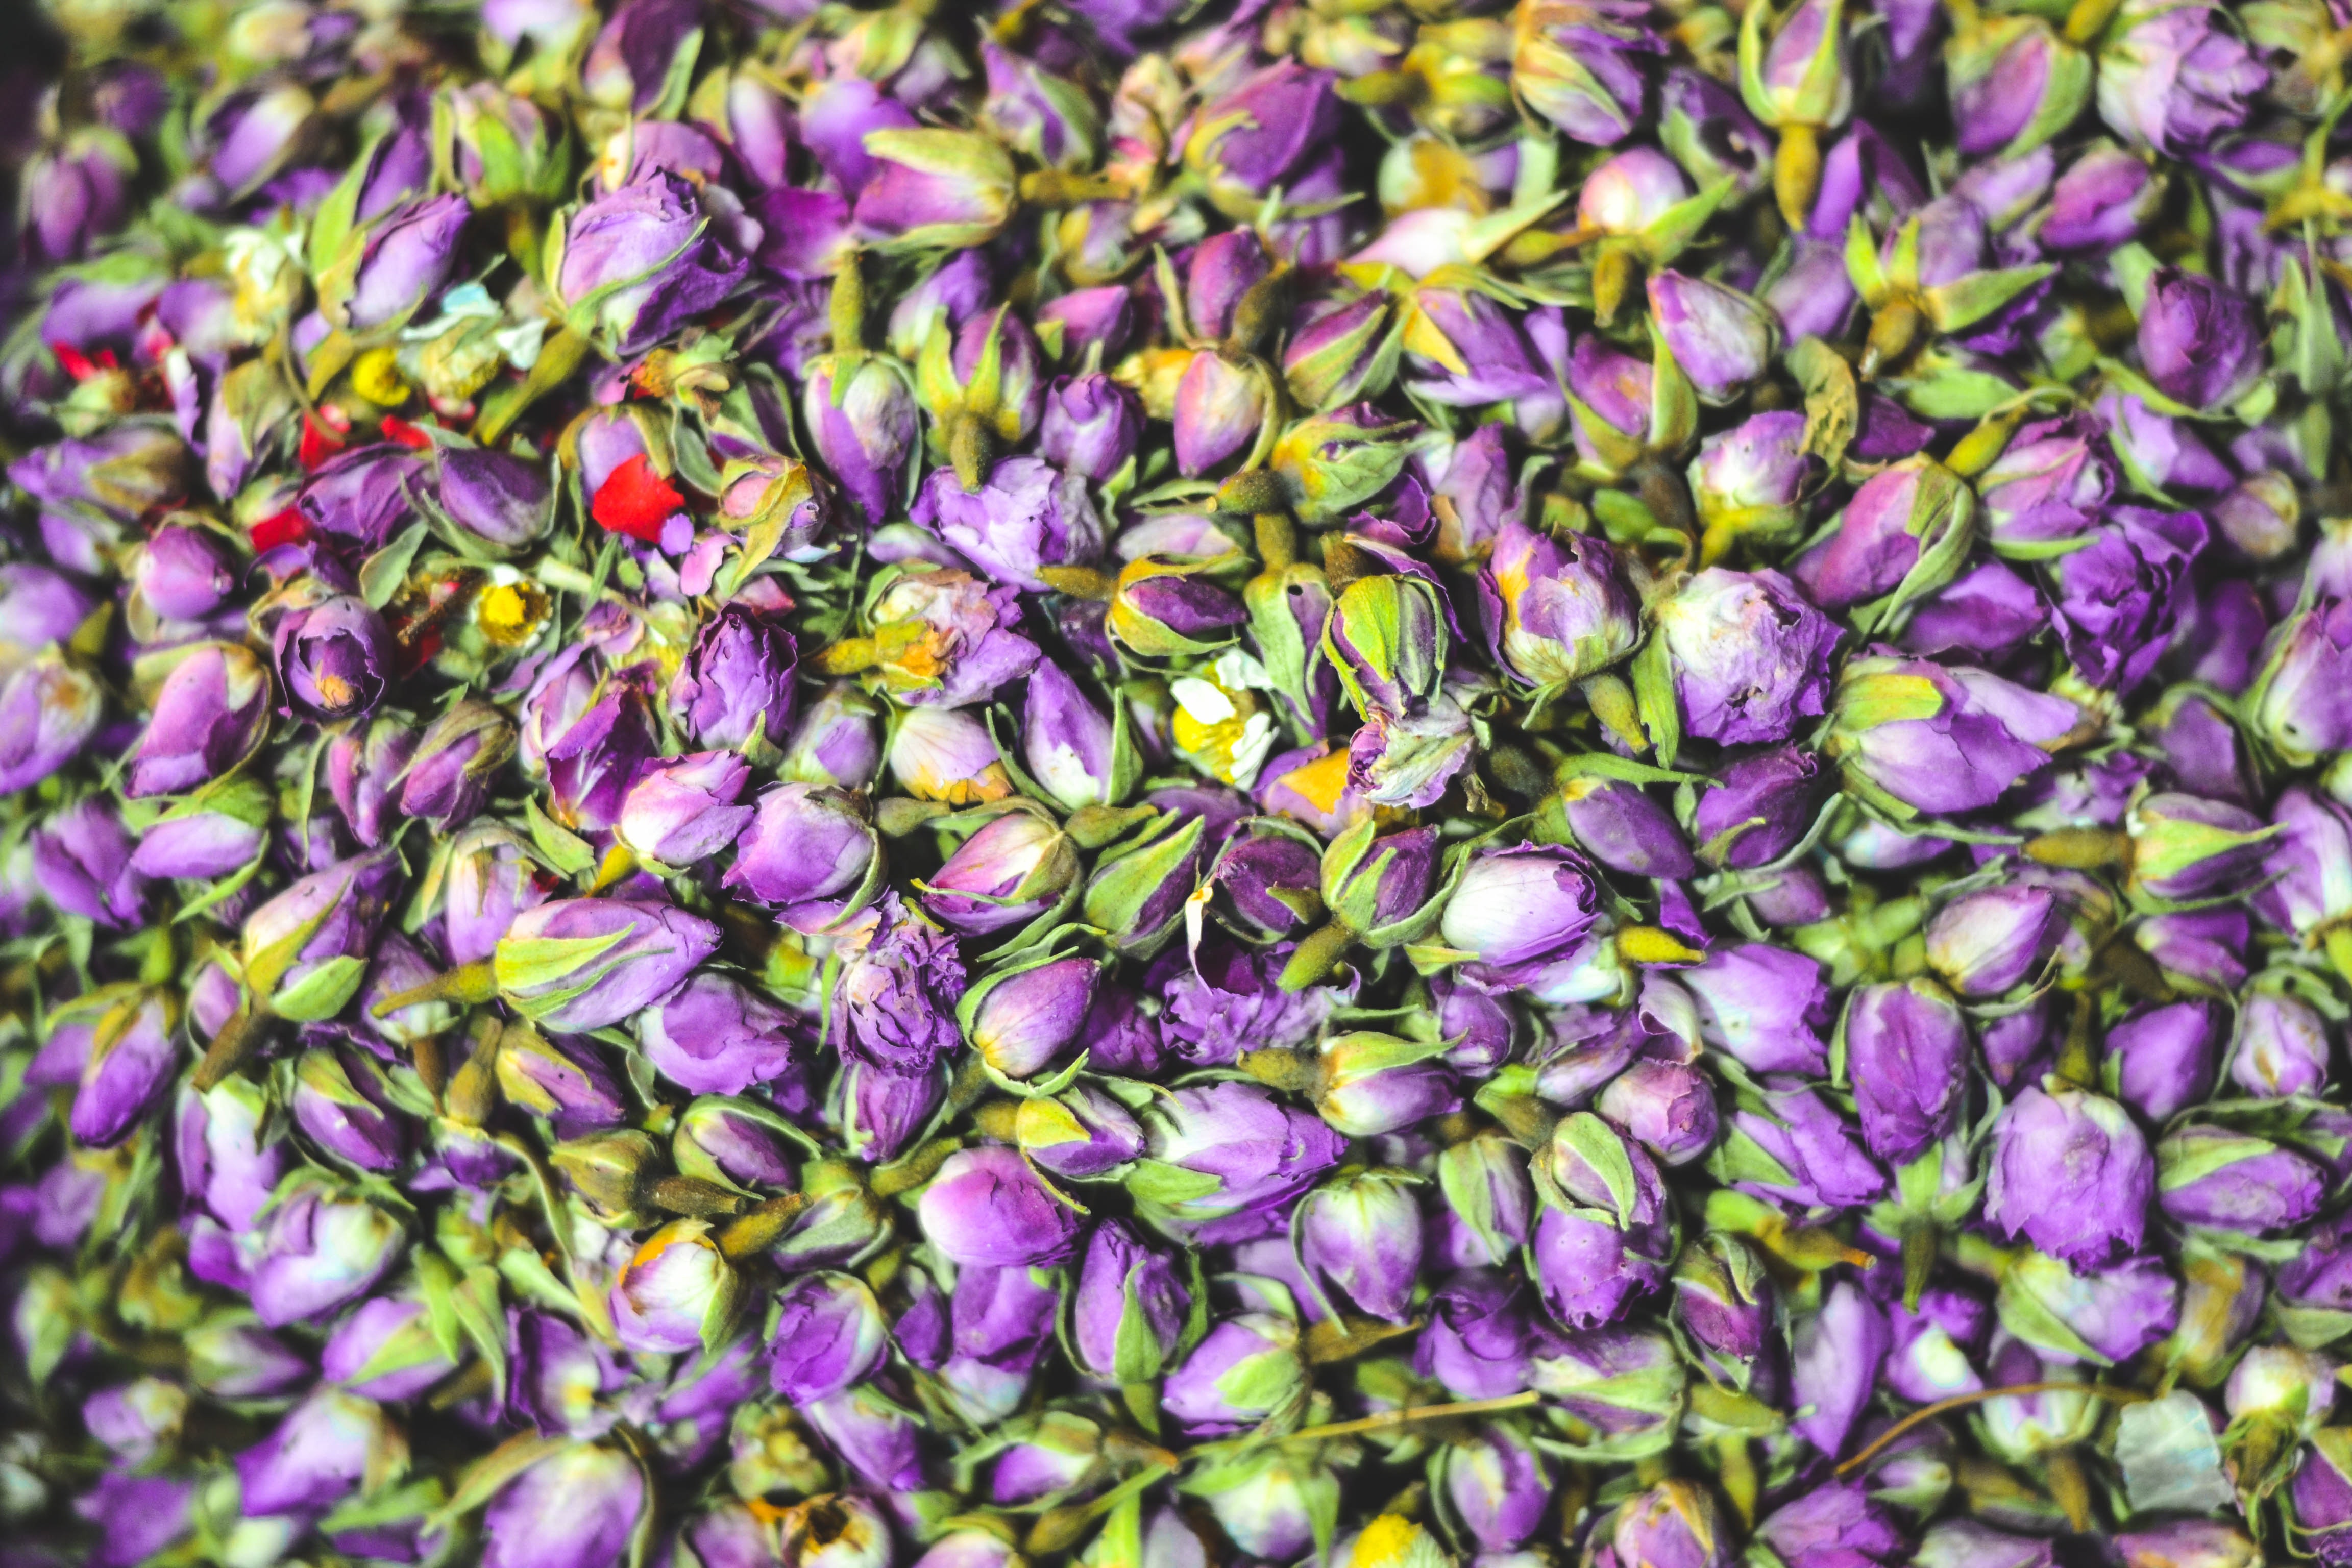
violet, purple, lavender, flower, lilac, plant, spring, petal, crocus, flowering plant, close up, viola, violet family, groundcover, wildflower, lobelia, perennial plant